New religious movements in the United States

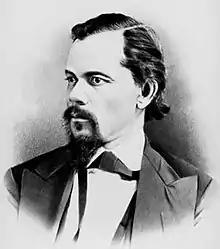
Paschal Beverly Randolph

The Fraternitas Rosae Crucis (Latin for Brothers of the Rosy Cross) was founded by Paschal Beverly Randolph in 1858. Their first lodge was established in San Francisco in 1861, and it remains the oldest Rosicrucian organization in the United States, dating back to the era of the American Civil War. Randolph had long used the pseudonym "The Rosicrucian" for his Spiritualist and occult writings. Though Randolph had an interest in sex magic, it is not practiced by the Fraternitas Rosae Crucis. His magico-sexual theories and techniques formed the basis of much of the teachings of another occult fraternity, the Hermetic Brotherhood of Luxor.